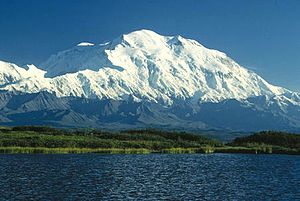
Denali
Bjerget set fra nord, med Wonder Lake i forgrunden.
"Denali er det højeste bjerg i Nordamerika. Det ligger i Alaska i nationalparken Denali National Park. Bjerget ændrede officielt navn i 2015 til at benytte det indfødte navn, som betyder ""den høje"", i stedet for navnet McKinley givet i 1896, der kommer fra den tidligere præsident William McKinley, som blev officielt i 1917. Navnet Denali var allerede fra 1975 indført af lokalregeringen i Alaska, men blev blokeret i Kongressen til en navneændring på nationalt plan af politikere fra McKinleys hjemstat Ohio.